Kirill Dmitriev

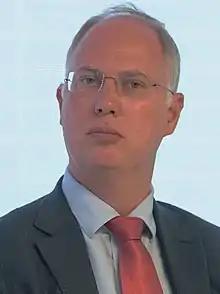
Dmitriev in 2018

Kirill Alexandrovich Dmitriev (born 12 April 1975) is a Russian businessman who is the CEO of the Russian Direct Investment Fund (RDIF), an at least $10 billion sovereign wealth fund created by the Russian government to co-invest in the Russian economy.